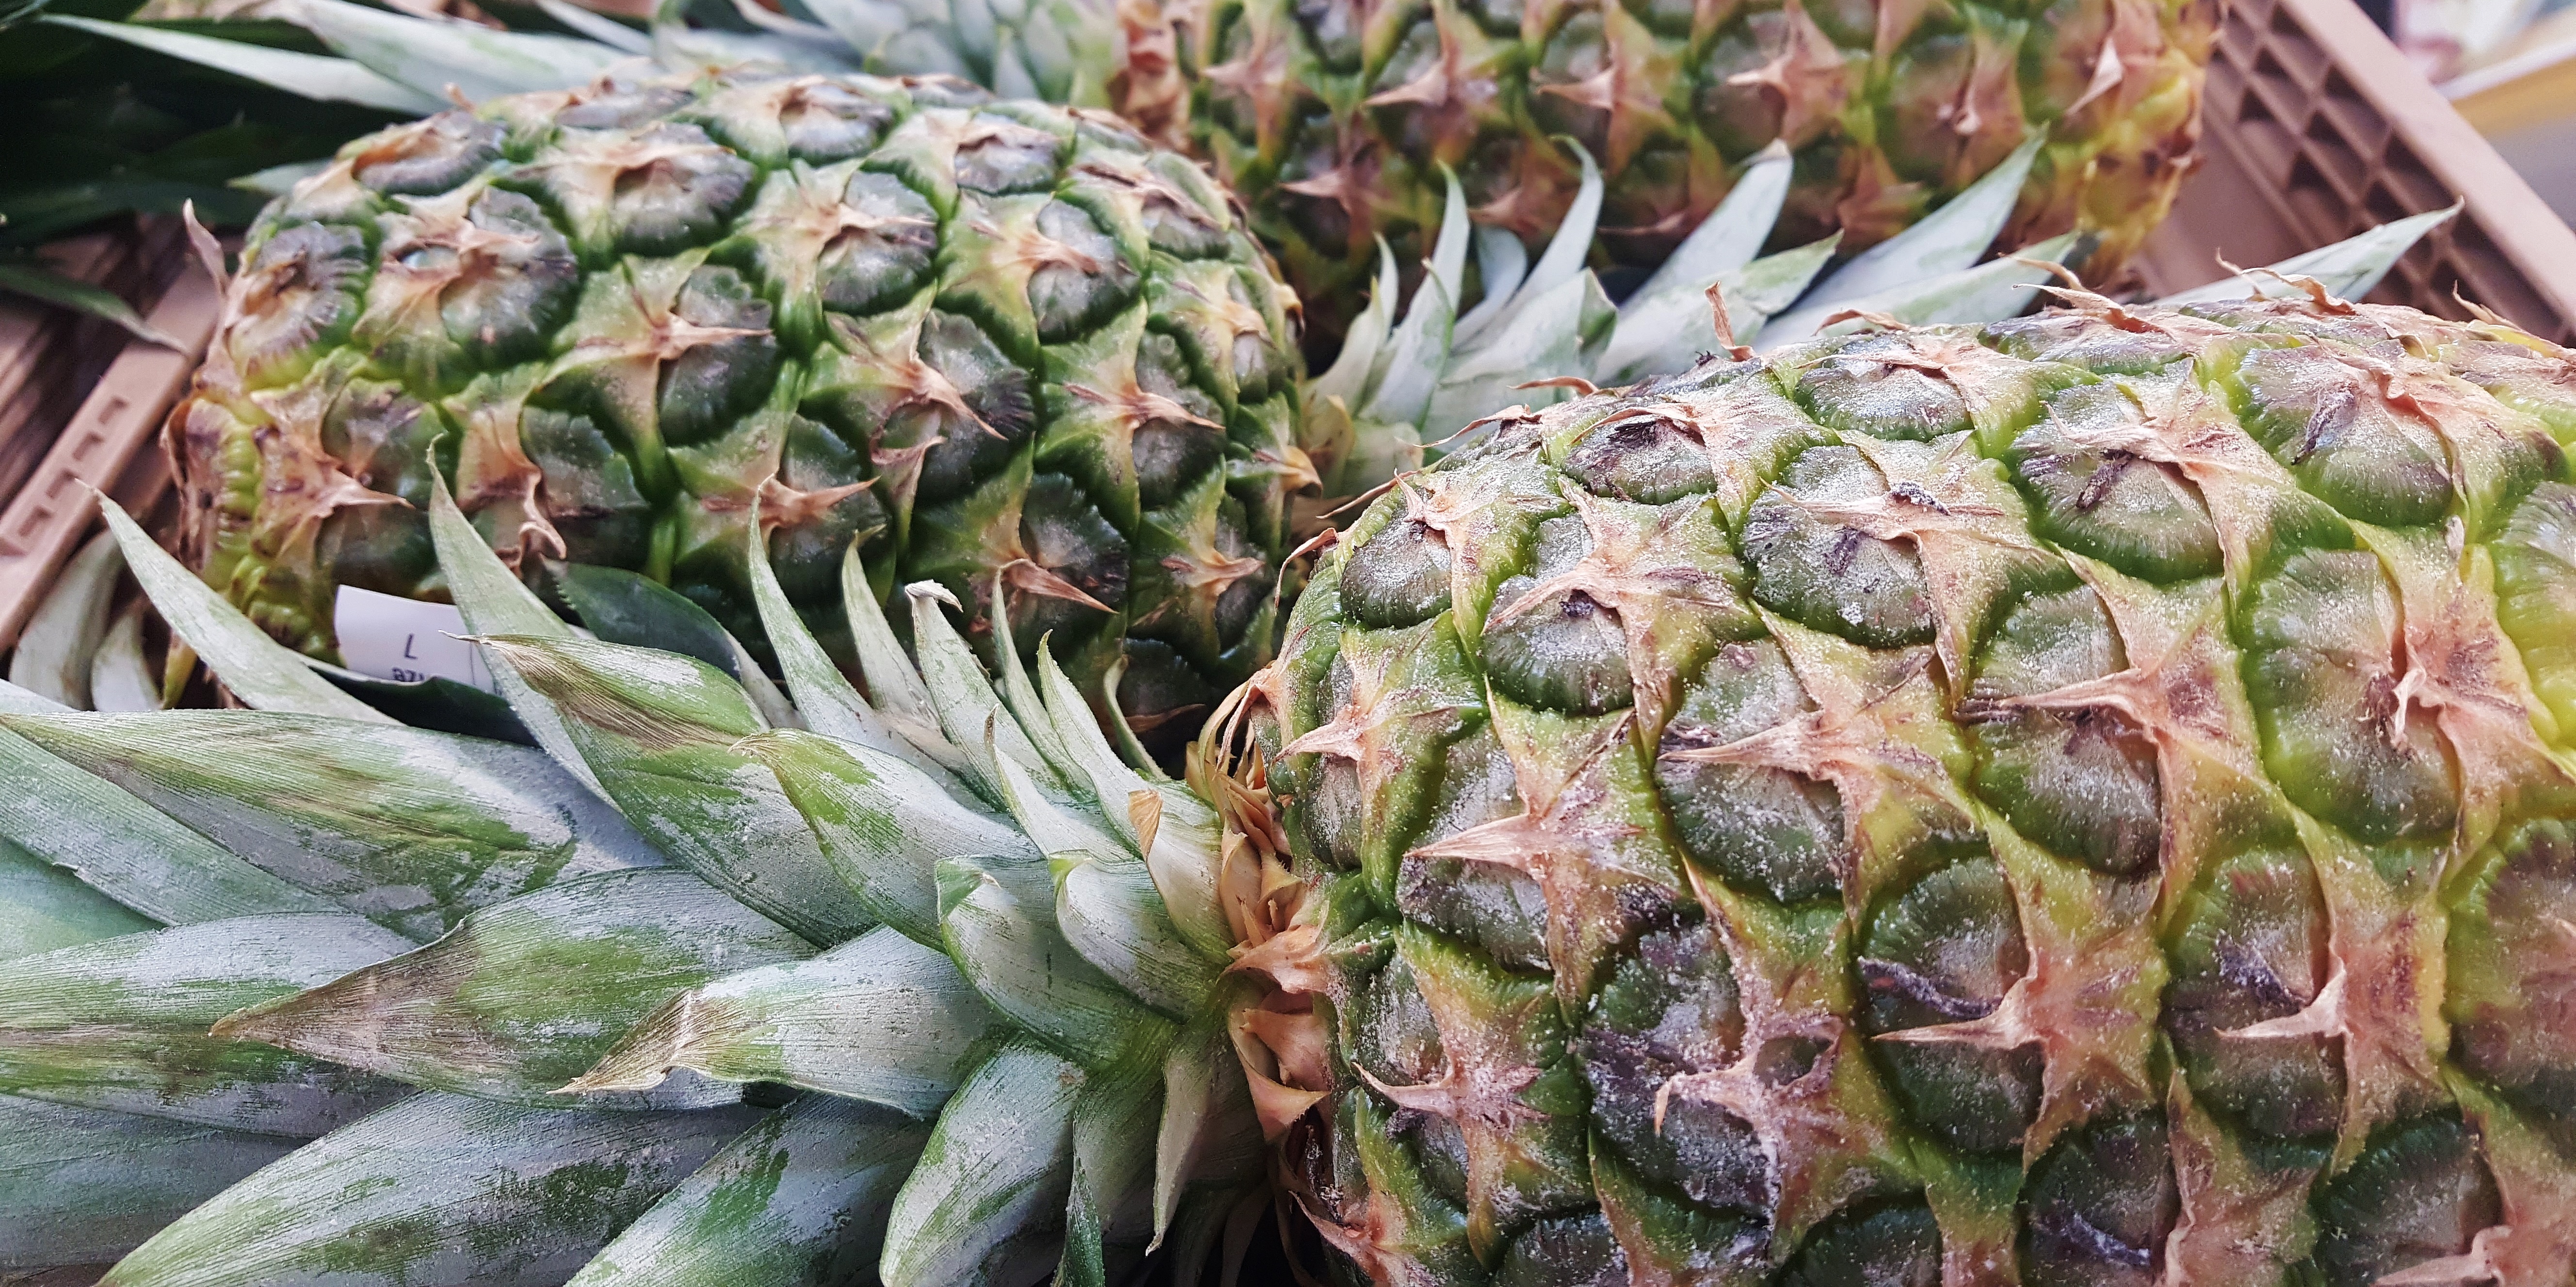
plant, fruit, flower, food, harvest, produce, vegetable, tropical, market, rough, botany, hawaii, flora, pineapple, artichoke, grocery, thistle, tropics, pineapples, flowering plant, daisy family, bromeliaceae, land plant, artichoke thistle